Television documentary

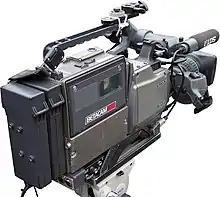
Sony Betacam SP Camcorder

Particularly prominent equipment utilised throughout the early period of television documentary production included Éclair 16mm film cameras, in conjunction with Nagra sound recorders. Contemporary attempts to recreate a similar vintage production environment note such methods to be inefficient and often faulty.